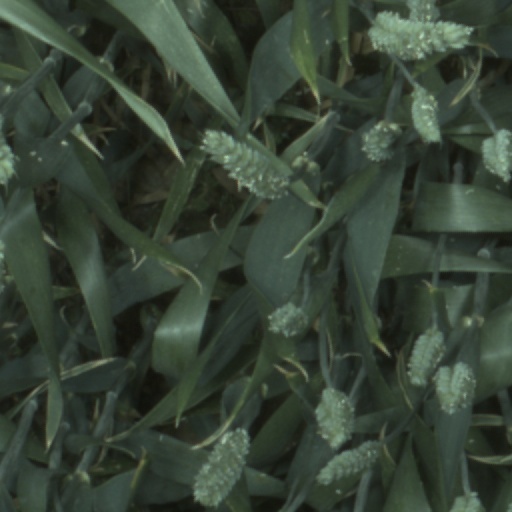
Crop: wheat